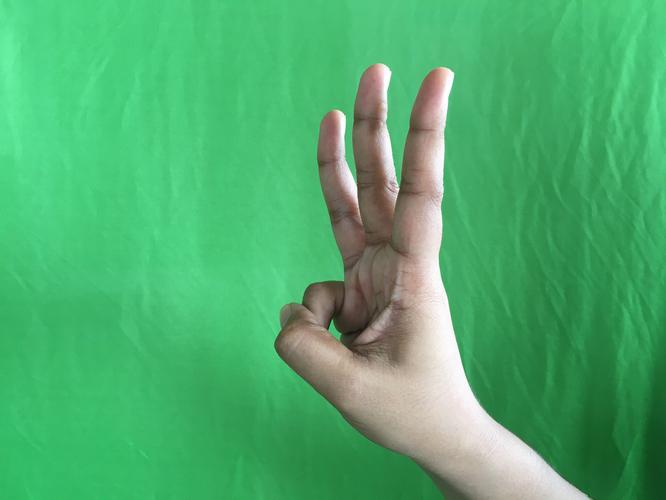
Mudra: Trishulam
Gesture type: single_hand